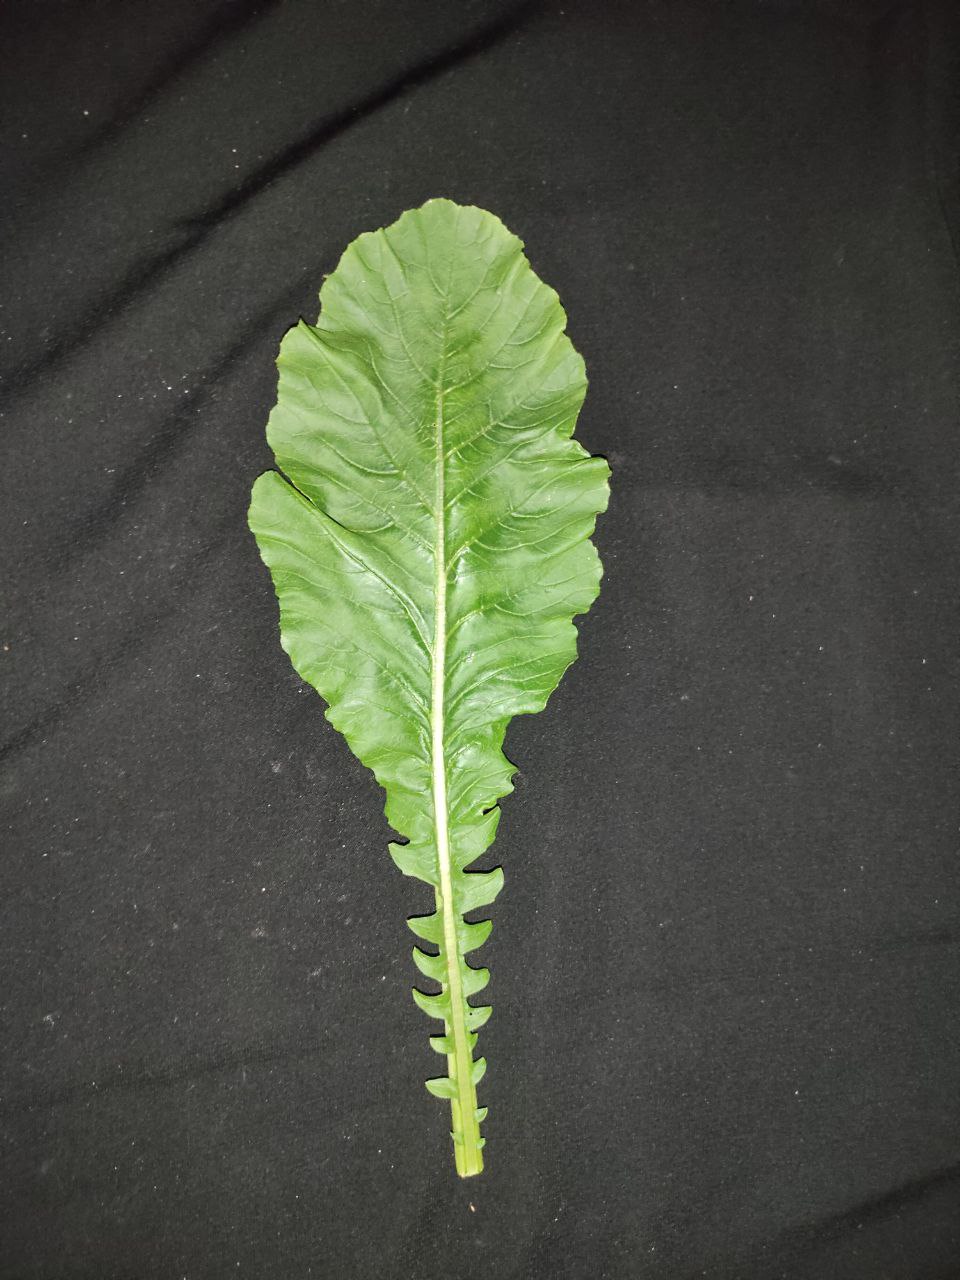
Label: Fresh leaf